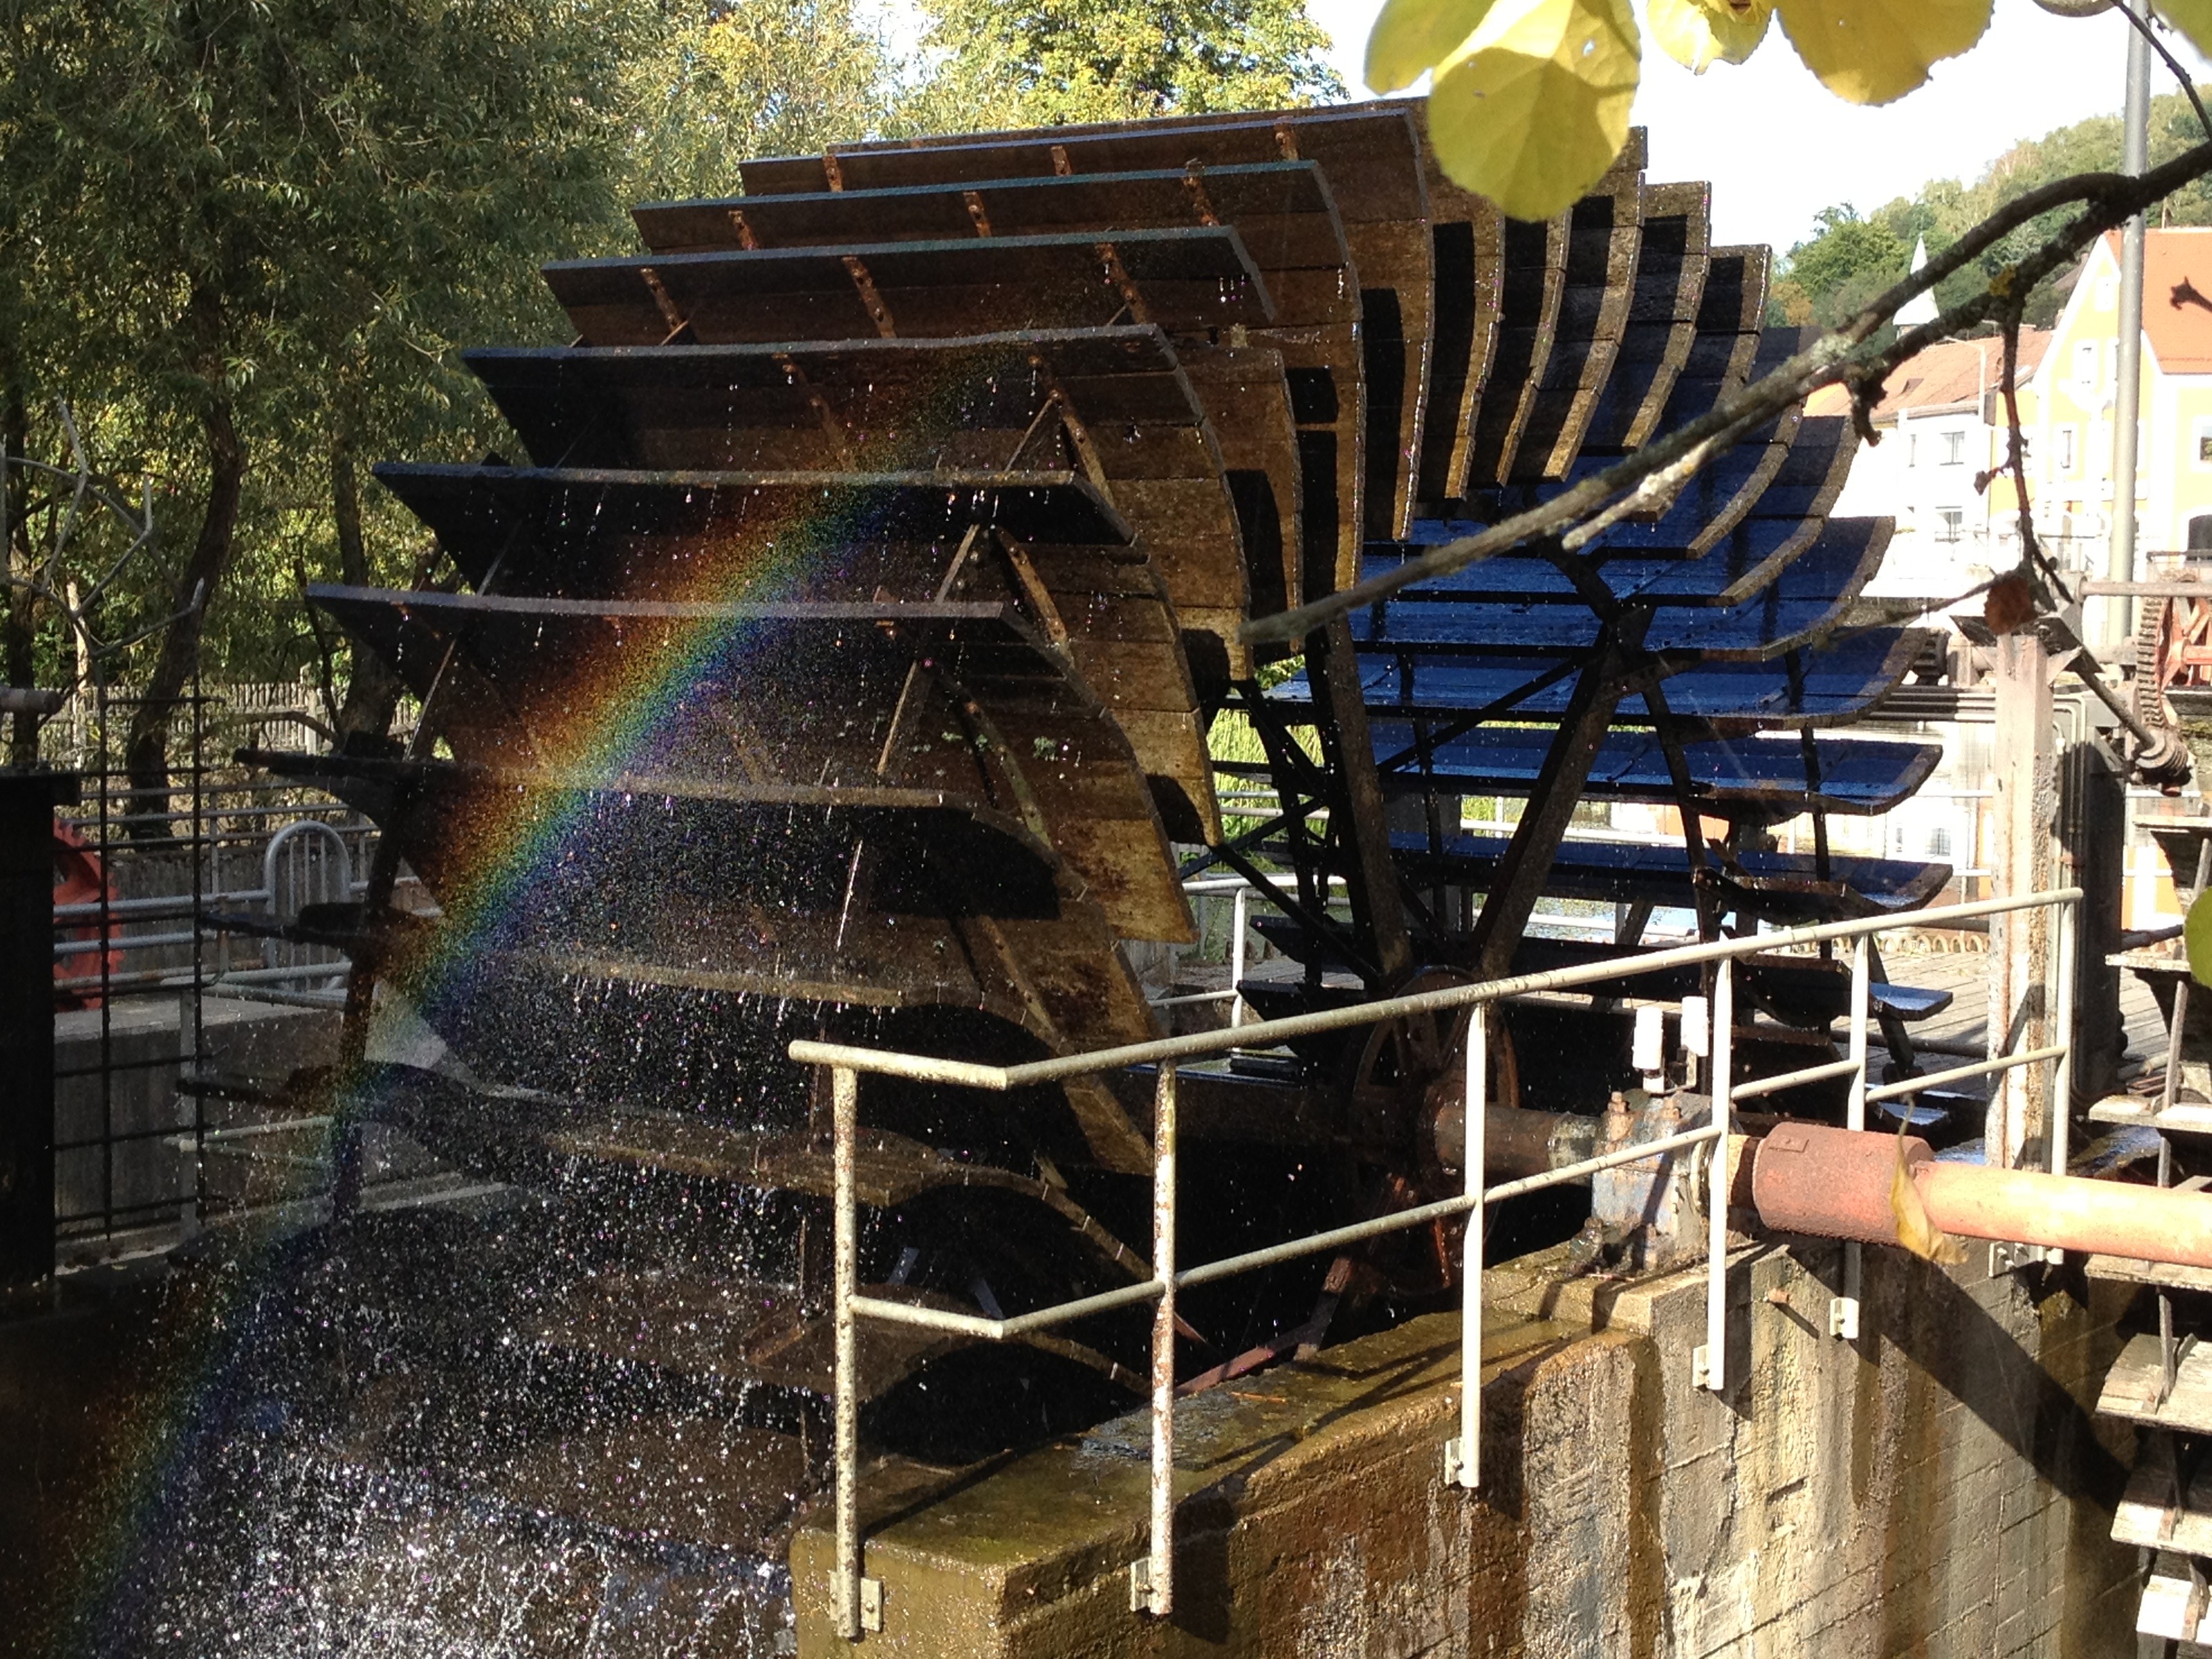
tree, water, old, metal, facade, machine, rainbow, mill wheel, wasserrrad